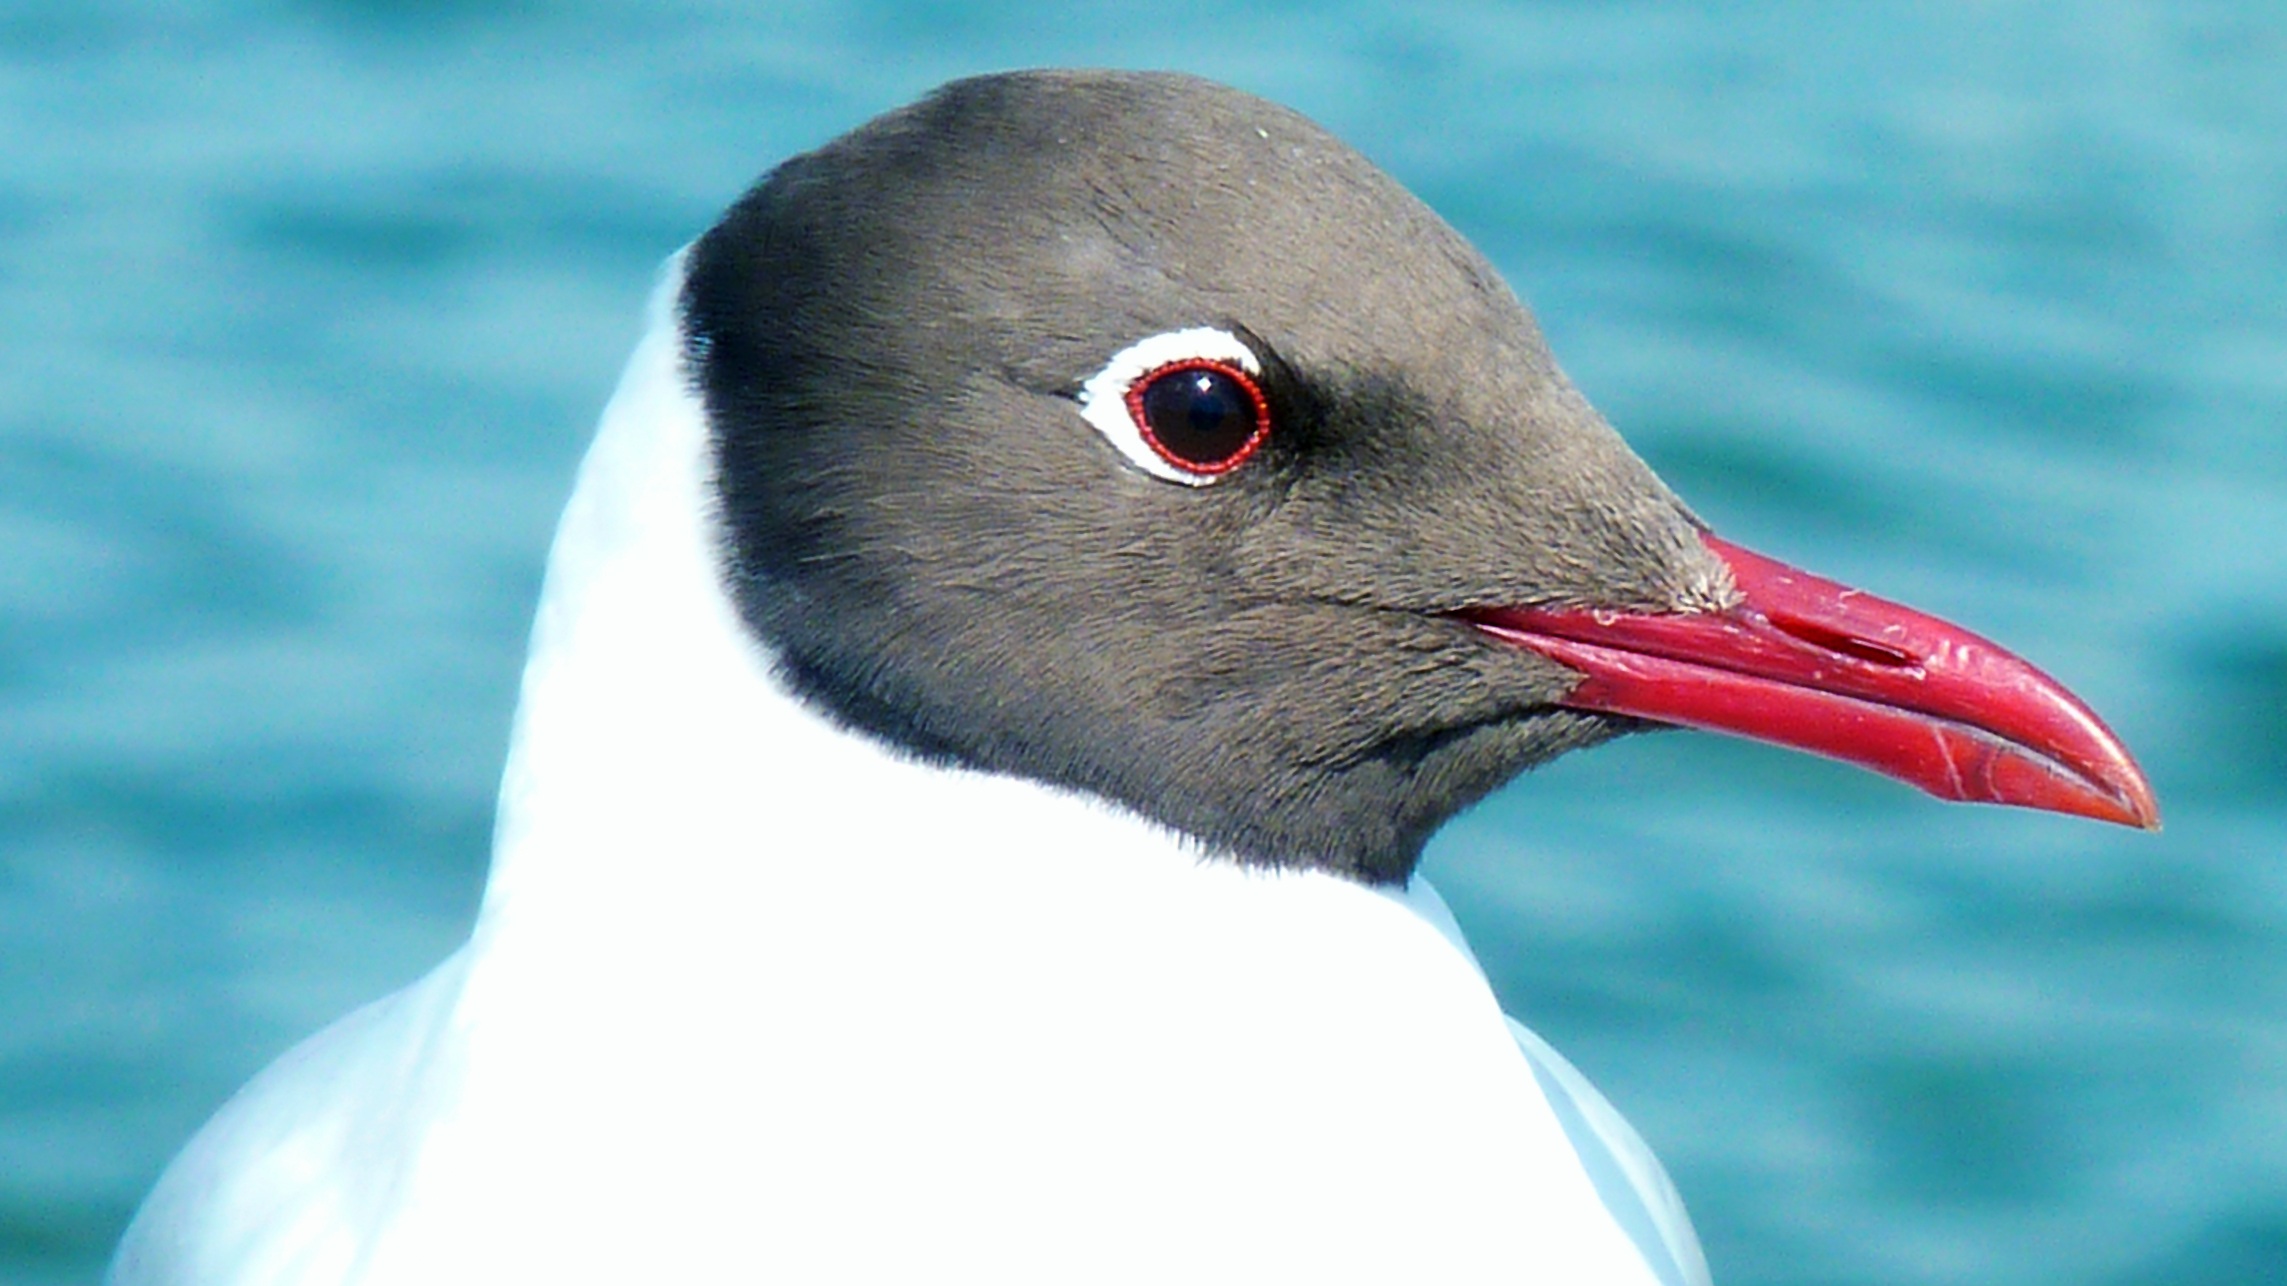
beach, water, bird, sky, lake, seabird, fly, seagull, gull, beak, fauna, bird of prey, birds, head, vertebrate, bill, albatross, water bird, shorebird, animal portrait, flightless bird, charadriiformes